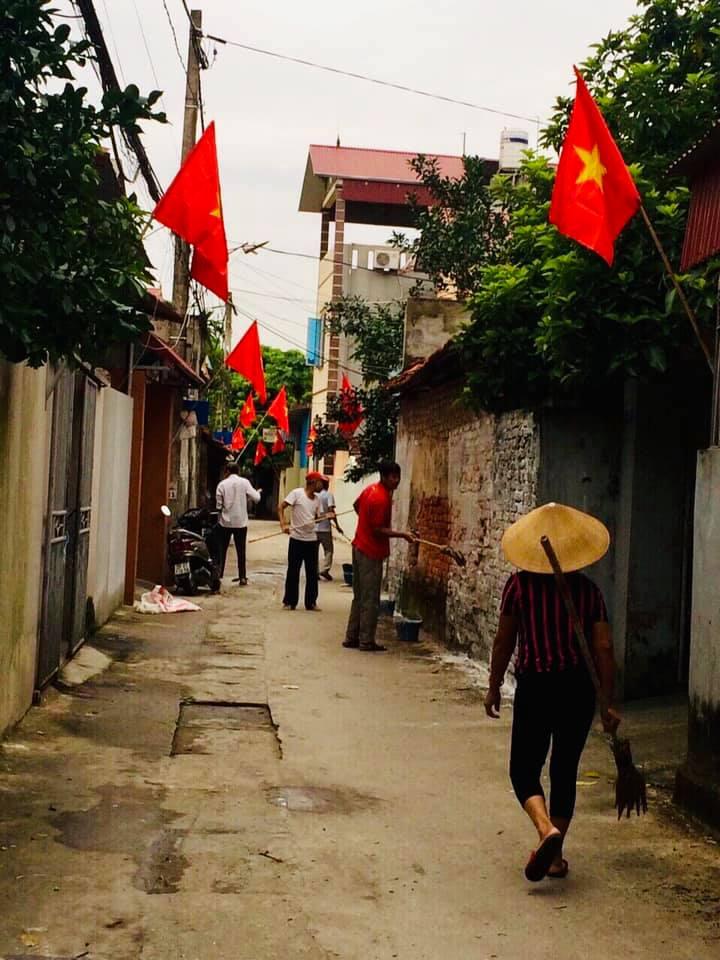
có những lá cờ xuất hiện ở những ngôi nhà hai bên con ngõ